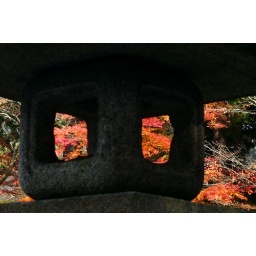
A stone lantern in red